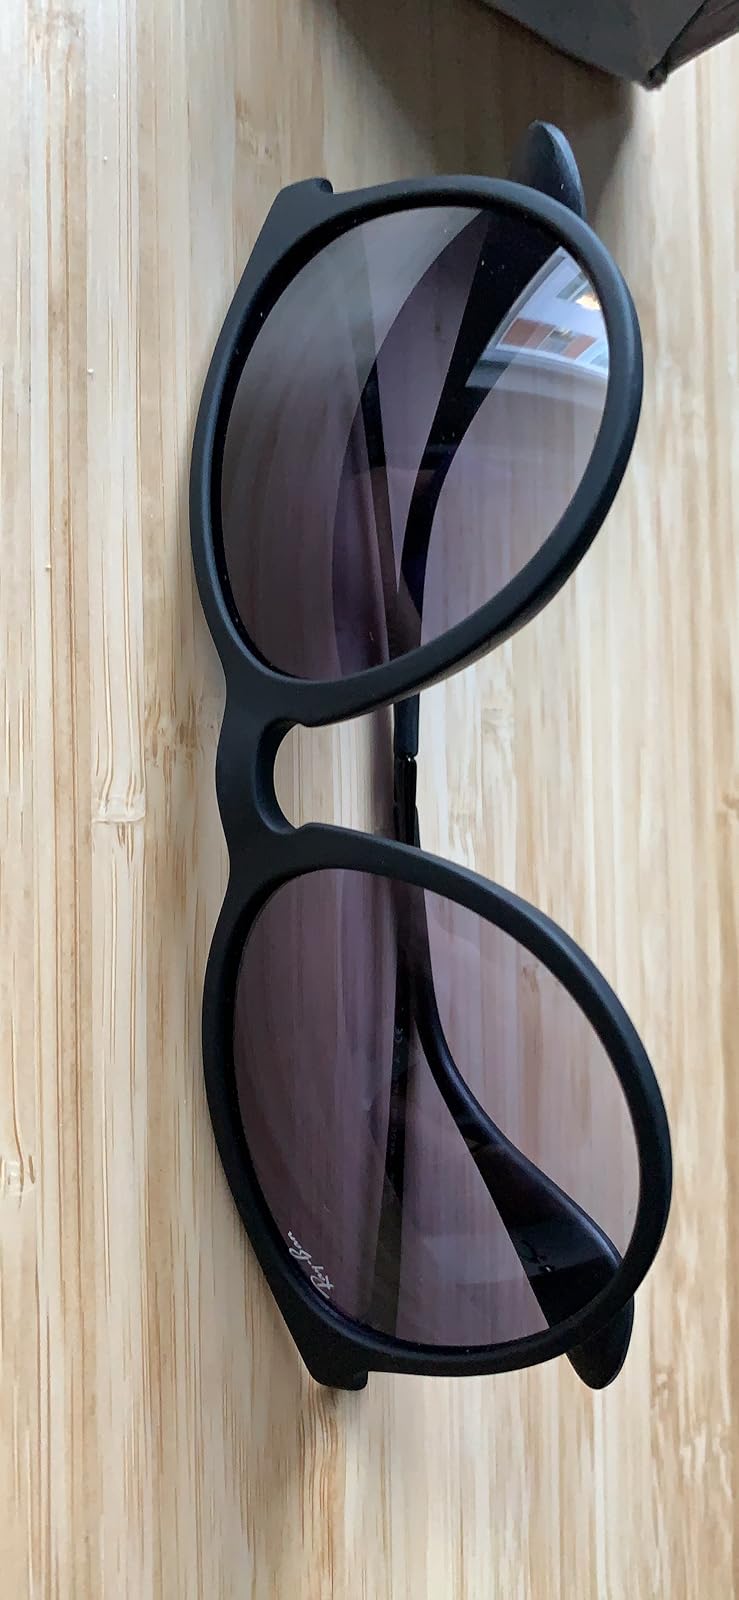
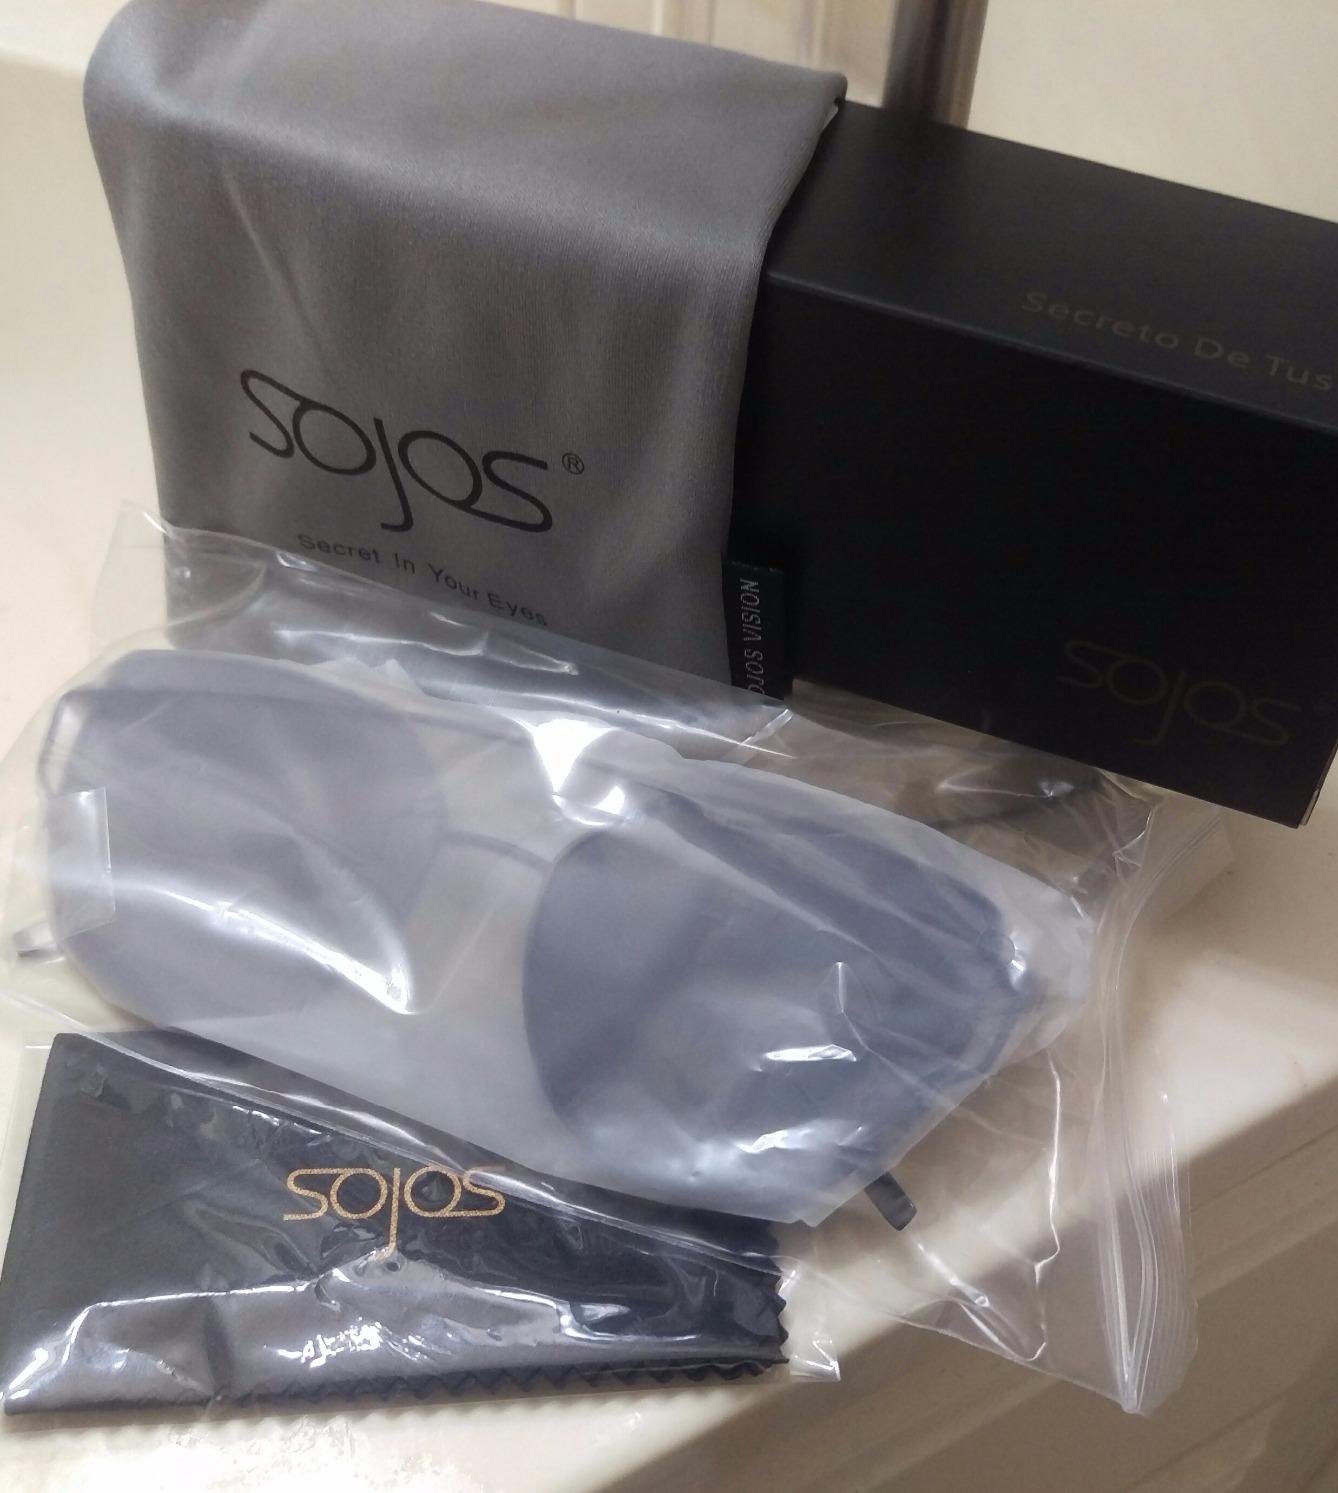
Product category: accessories_sunglasses
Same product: no